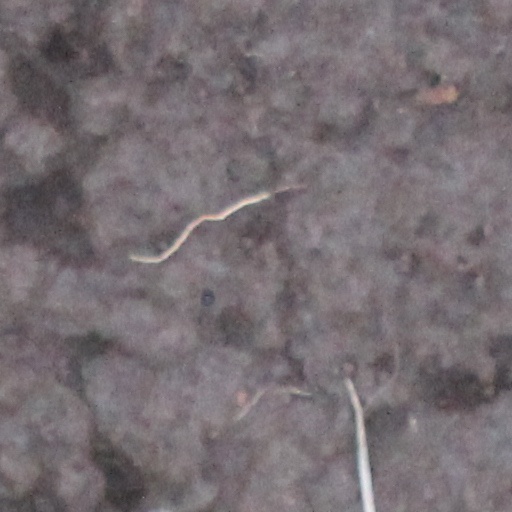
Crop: wheat